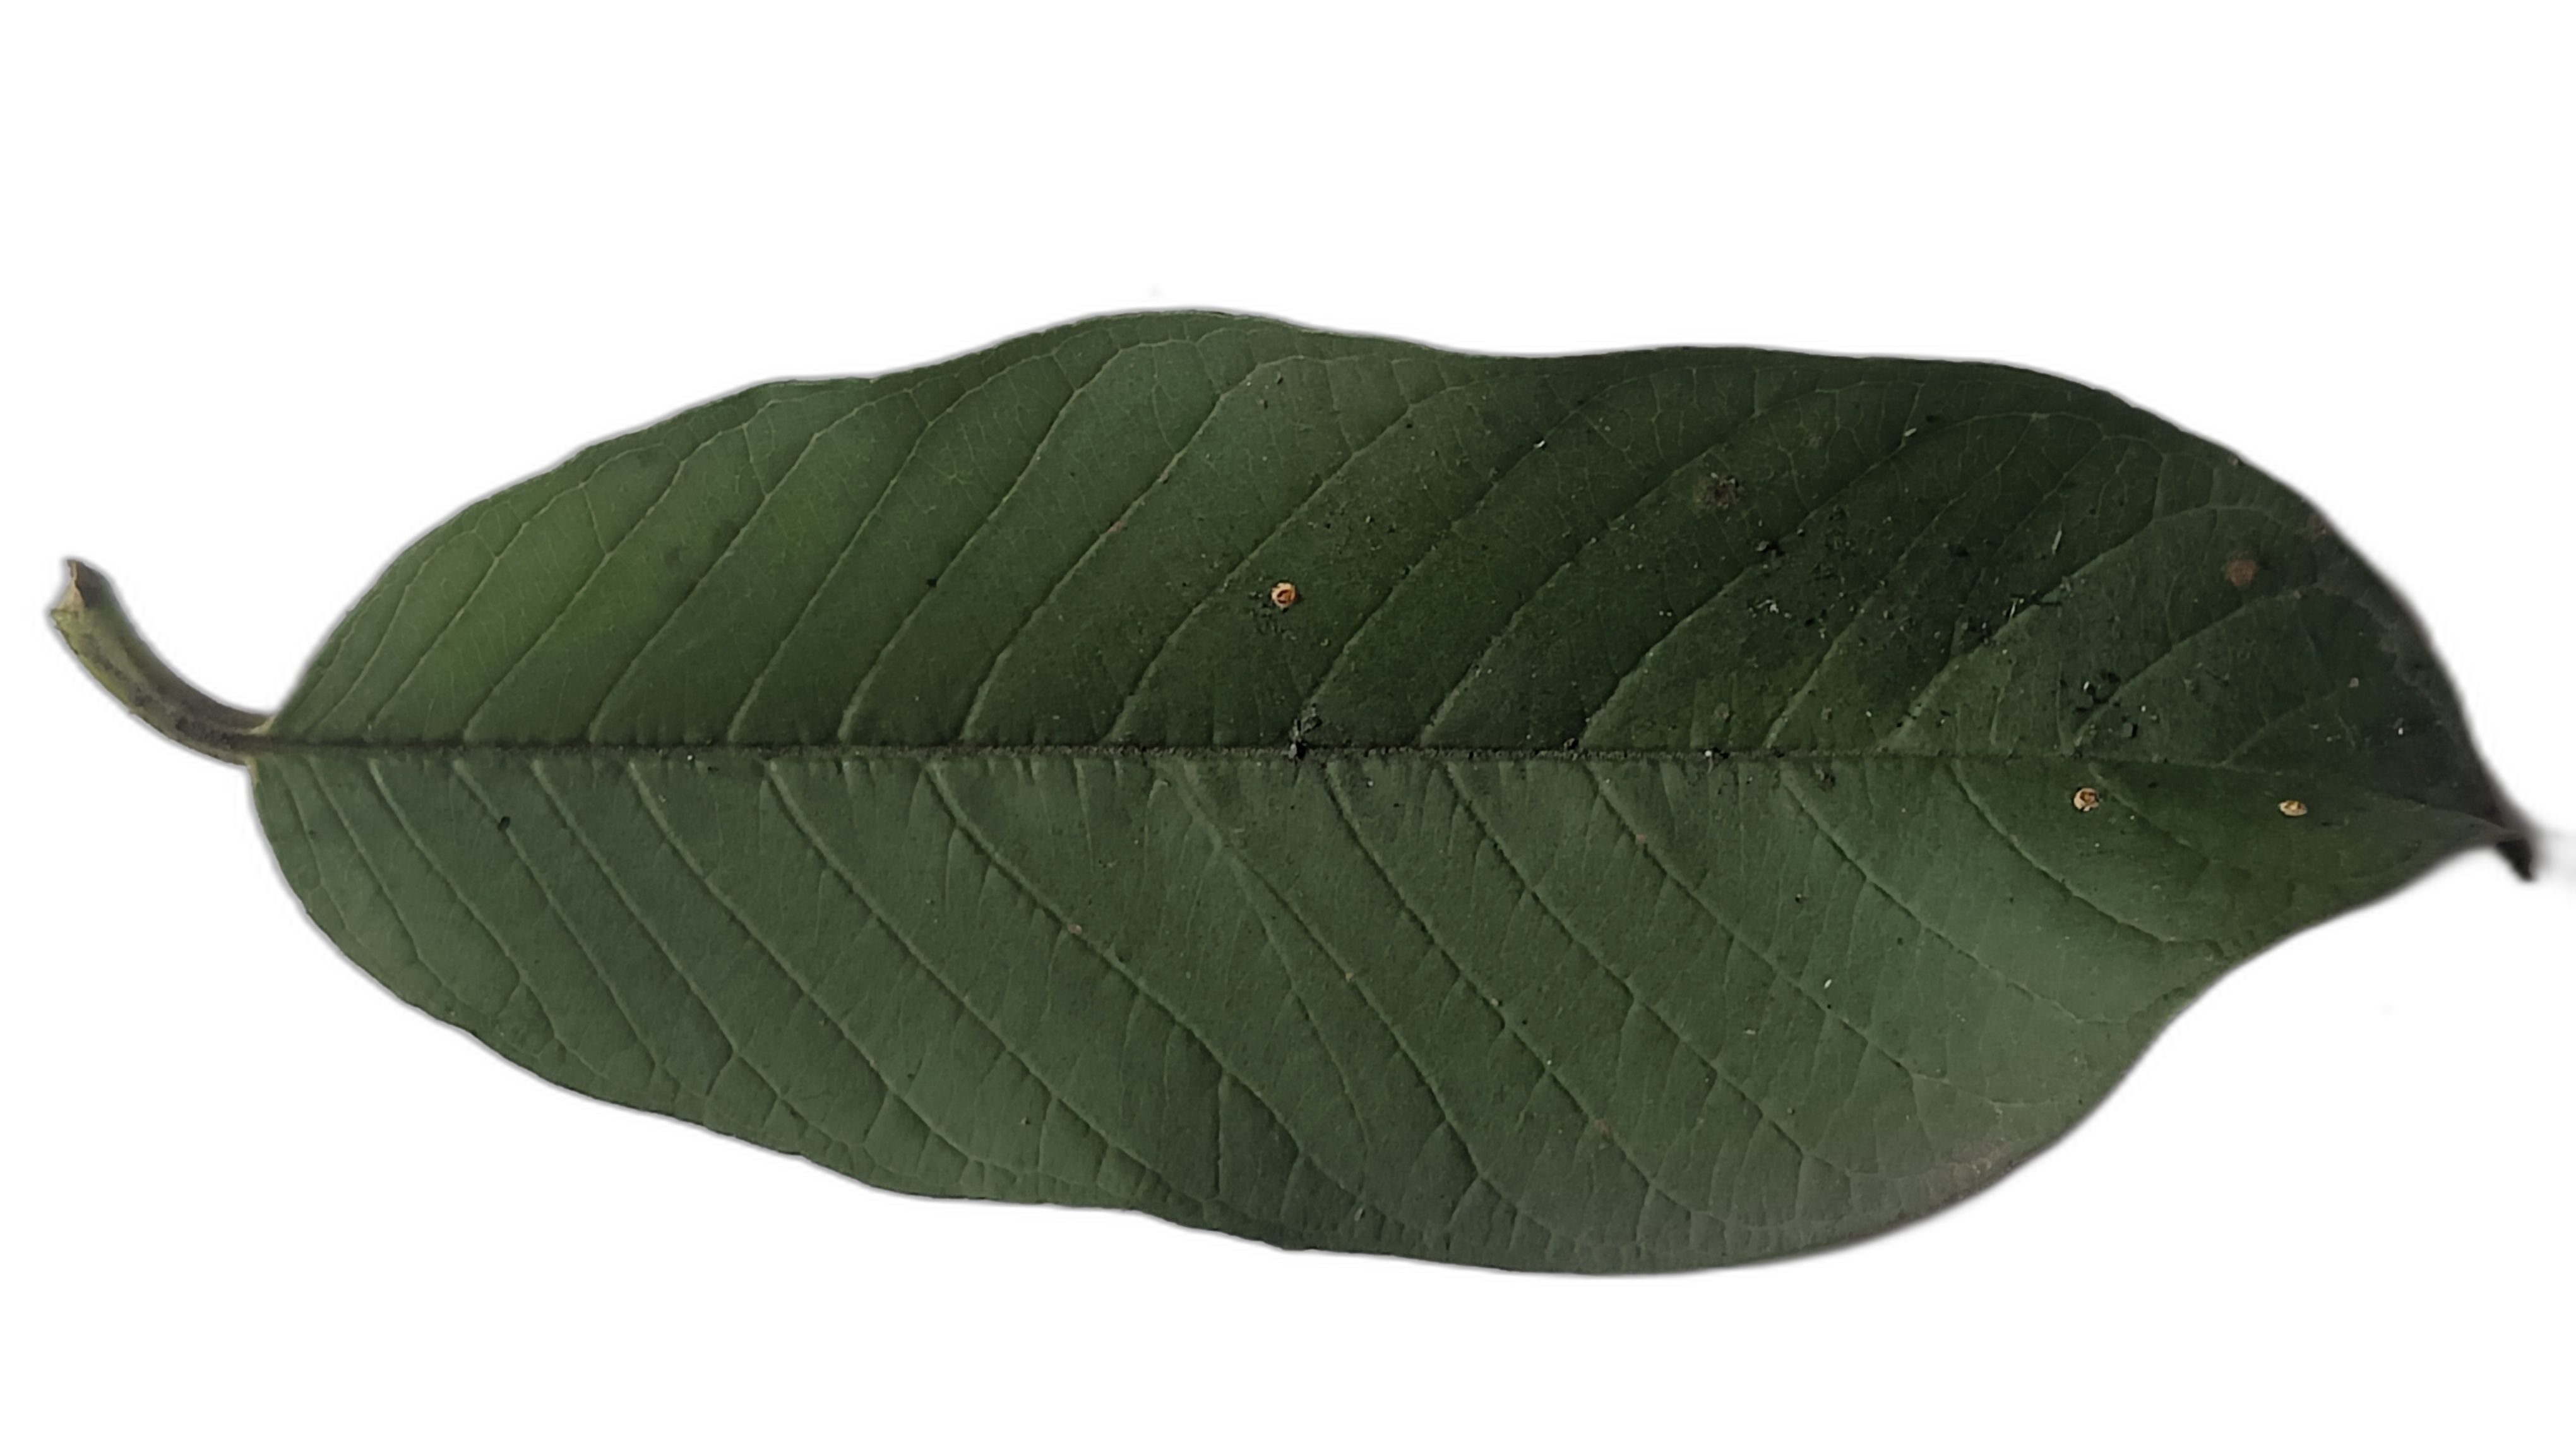
Plant part: leaf
Disease: Healthy